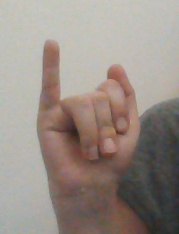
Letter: meem